Alfred Herbert Richardson

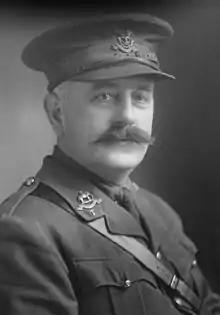
Military, 1915.

Alfred Richardson duly started his duties at Newcastle-under-Lyme Police Station on 2 September 1901. The Force size for the town was 18 men. His new telephone number was '9'. Within a few days there was a ceremony at the Town Hall and Square for the mayor and the town dignitaries and local citizens to meet their new chief constable, which he attended in his Number One uniform. This showed the chief constable's badge of rank, worn on the epaulettes, which consisted of crossed tipstaves in a wreath, surmounted by a crown, similar to the insignia of a Lieutenant General in the British Army. The population of the town was about 20,000 people and it was heavily industrialized. The conditions for his men were, "All Officers had to wear helmets for all duties and keep Truncheons. Constables would work twelve hours a day, seven days a week. There would be two shifts, one day and one night." There were no meal breaks. A beat system was such that a constable was taken to the start of his beat on foot by a superior. Constables worked on 'shifts', which meant they spent about six or seven hours during the day or night at their work. Some weeks they did 'nights', others they did 'evenings', others did 'days'. At this period they worked seven days a week with no rest days, which was to become a factor in Richardson's next appointment. As he had in Birmingham previously, the new chief constable now appeared by name regularly in the local newspaper in court cases. In these cases Alfred Richardson was the prosecutor, a role he was to continue in his next post. At this time, and later, the Borough had an ongoing problem with smallpox, which added to police work with contagion. Newcastle-under-Lyme Fire Service worked, as all fire services did, in conjunction with the local police force, but it was an entirely separate unit. There was a fire brigade captain and lieutenant, 12 men and two runners in Richardson's time. In 1901 it had a first-class steam engine, one manual engine and a new fire escape. It was separated from the police force in the early 1880s.